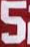
Number: 5